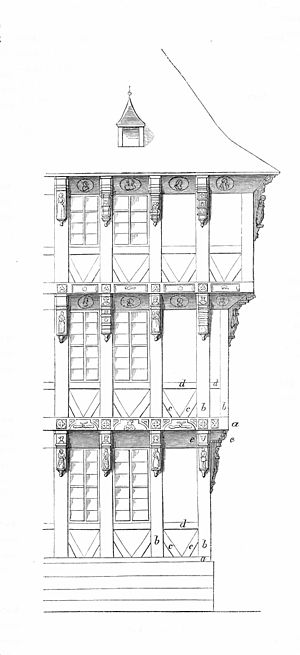
Senmiddelalder / Kunst og videnskab / Kunst og arkitektur
Byhus fra slutningen af 1400-tallet, Halberstadt, Tyskland.
Senmiddelalderen var den del af middelalderen i Europa, der går fra omkring år 1300 til år 1500. Senmiddelalderen fulgte højmiddelalderen og går forud for tidlig moderne tid.